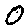
Label: 0